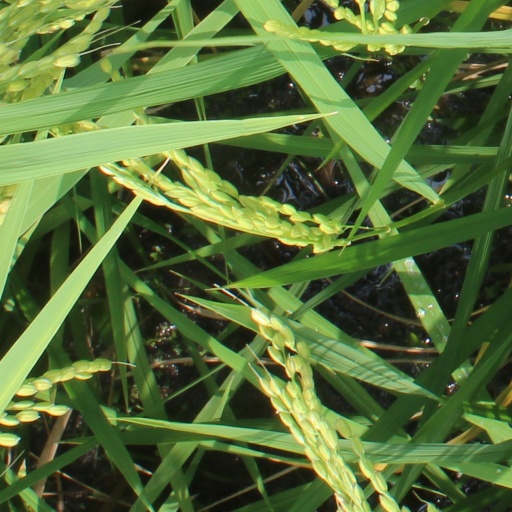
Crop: rice